Old Izergil

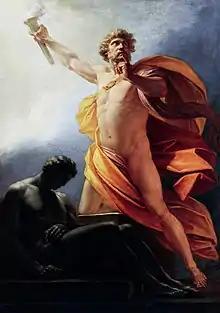
"Prometheus Brings Fire to Mankind" By Heinrich Fueger, 1817

"Old Izergil" was inspired by the trip to Bessarabia and Romania which Gorky had made four years earlier. The Moldovan writer and folklorist George Bogach traces the origins of the name Izergil to two sources: the Akkerman toponym Iserlia and Kara-Ningil, the character of the Mamin-Sibiryak story "Tears of the Queen". The Gorky biographer V.A. Maksimova notes that phonetically "Izergil" is close to "Iggradzil", the giant ash of the Scandinavian mythology, similar to the Biblical Tree of Knowledge. It is connected to the three worlds, those of the dead, the living and the gods, respectively.